Operation Hectic

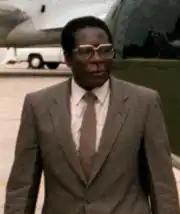
Mugabe, the target of the operation

The plan for Operation Hectic involved the Rhodesian SAS taking four of the Rhodesian Armoured Corps' T-55 tanks to the Audio Visual Arts building of the University of Rhodesia in Salisbury to eliminate Mugabe and the ZANU leaders in case they lost the election. The Rhodesian forces would be backed up by South African Special Forces and South African Air Force helicopters. The plan would be justified on the grounds of false reports of ZANU guerillas attacking churches. It was scheduled to operate alongside Operation Quartz carried out by the Rhodesian Light Infantry and Selous Scouts. However, as a distinctive plan, it was not planned in as much detail as Quartz was and details were thin due to disputes about it within Combined Operations. The operations would have been initiated by the passing of the codeword "Quartz". However the Operation was called off three hours before it was due to start due to Mugabe winning the election.